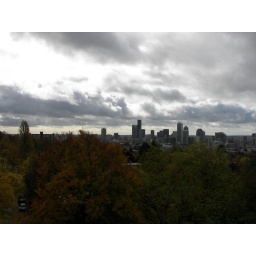
View from the water tower in Volunteer Park